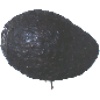
Label: Avocado ripe 1